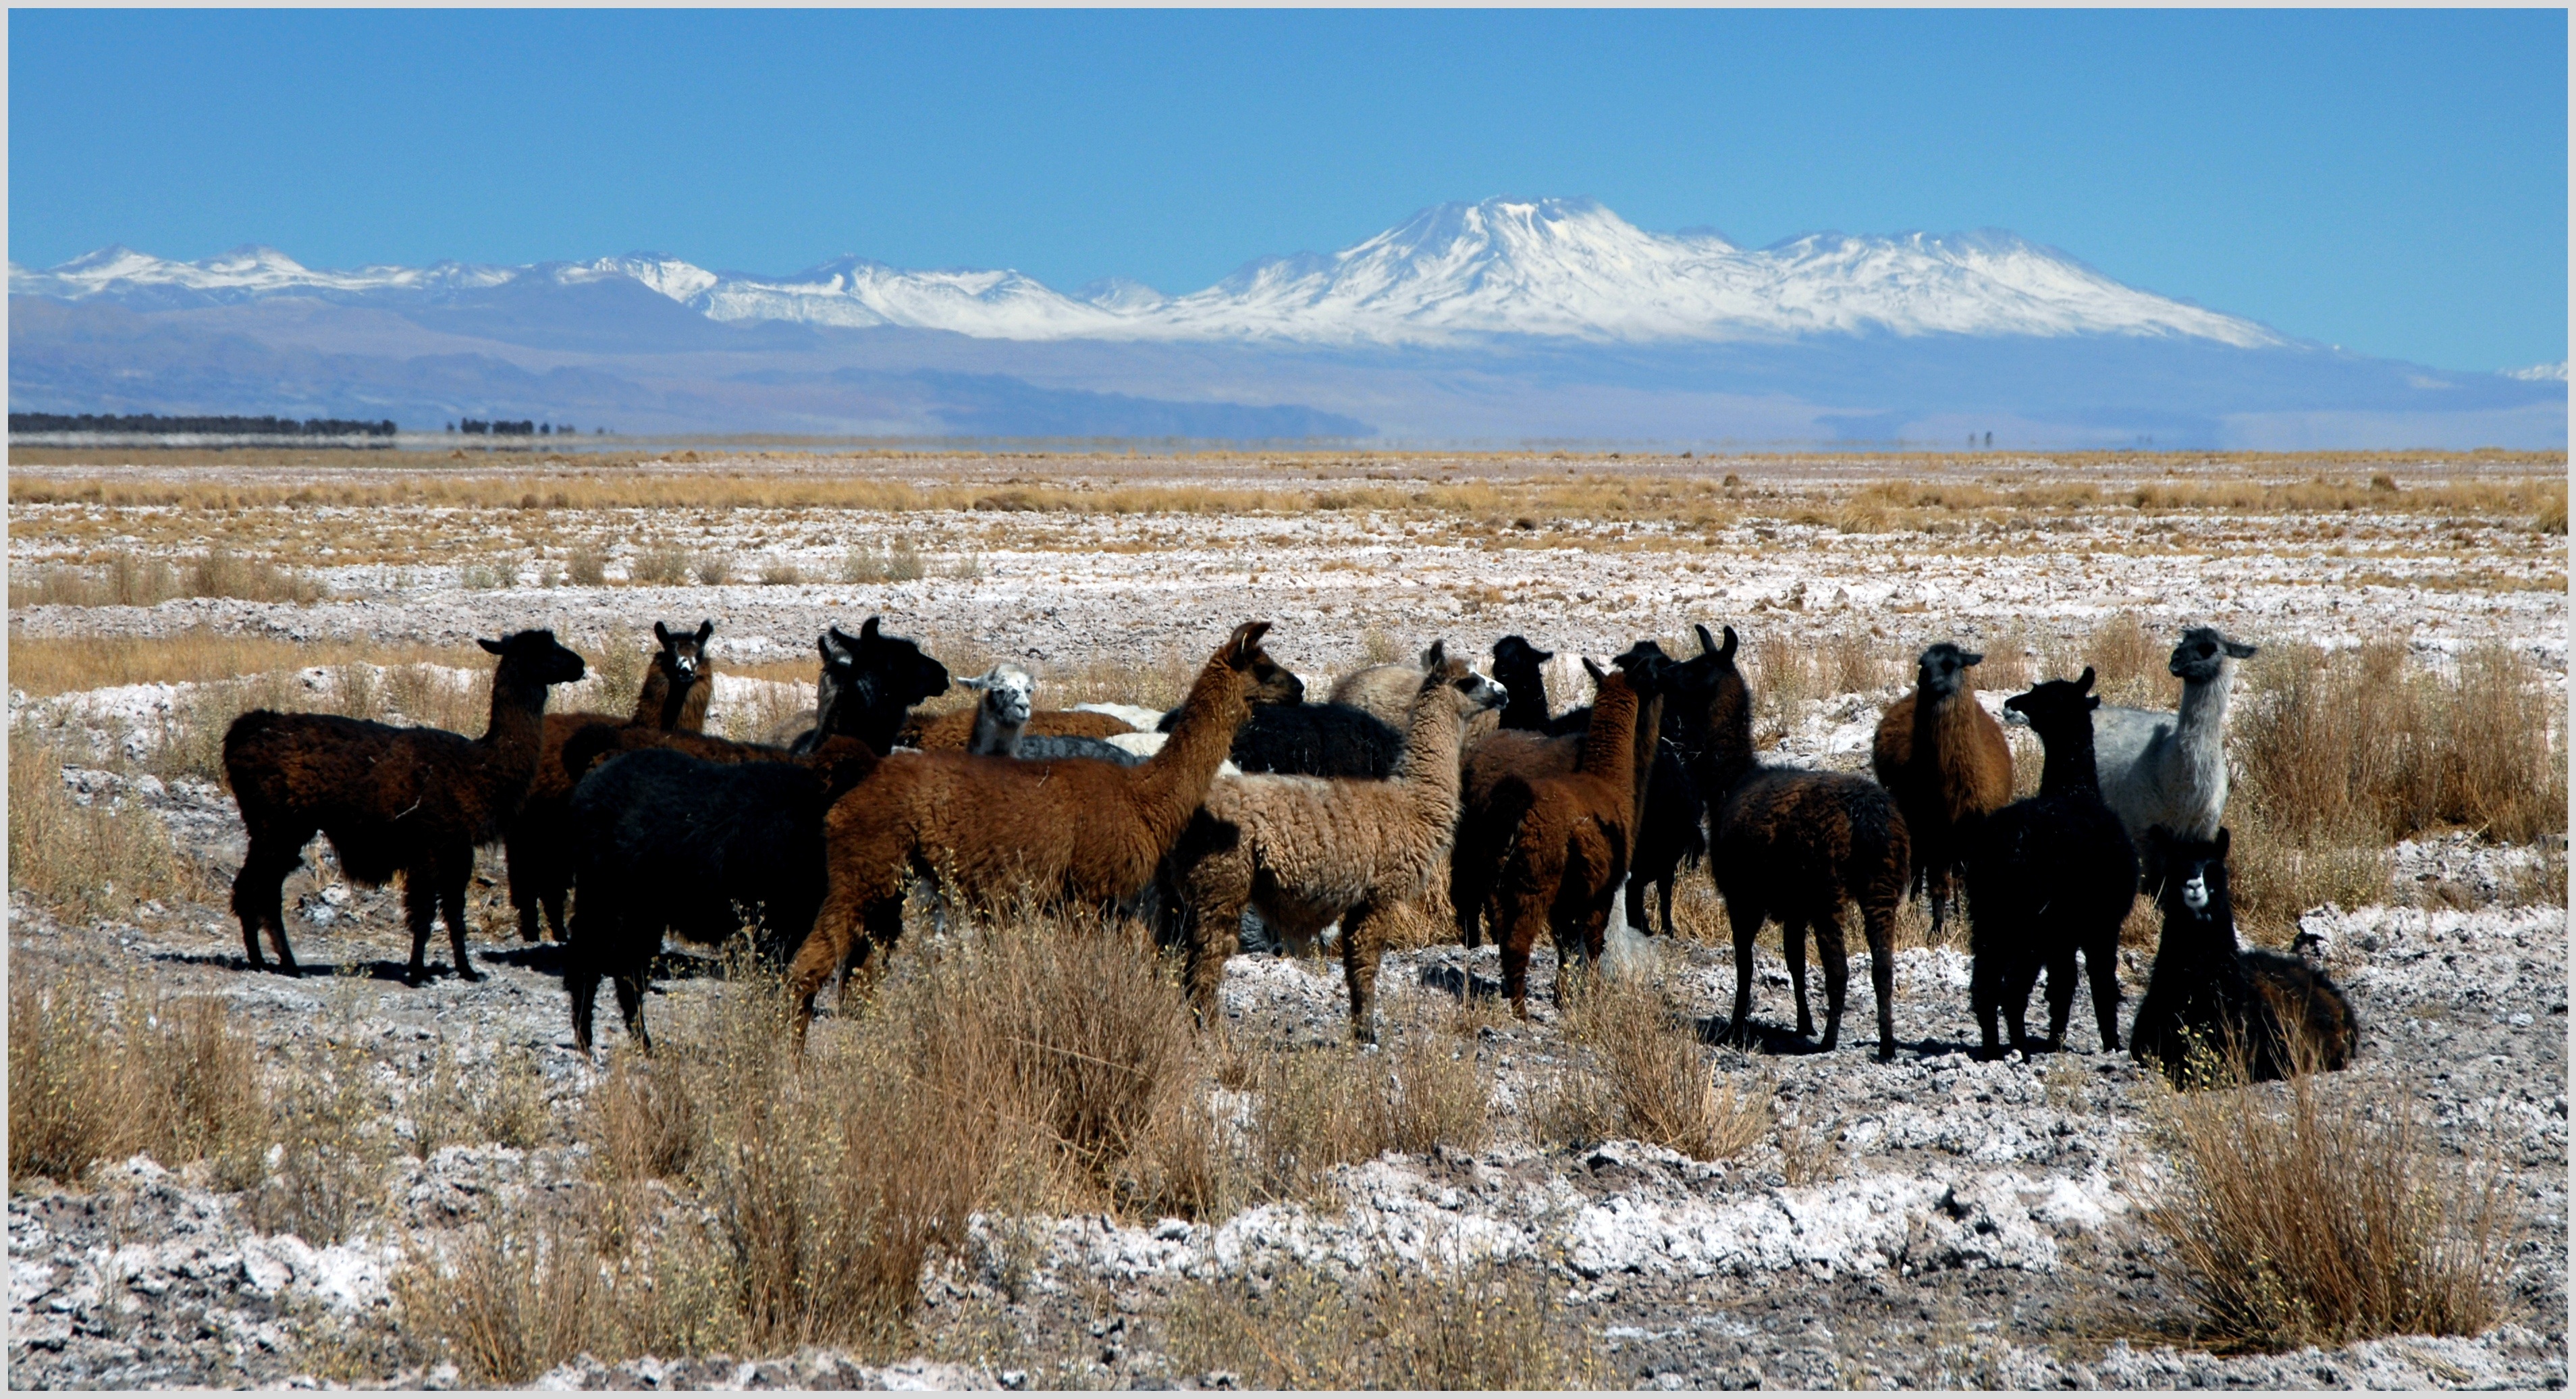
landscape, snow, winter, herd, pasture, grazing, mammal, fauna, chile, lama, plateau, andes, ecosystem, tundra, steppe, goatherd, mustang horse